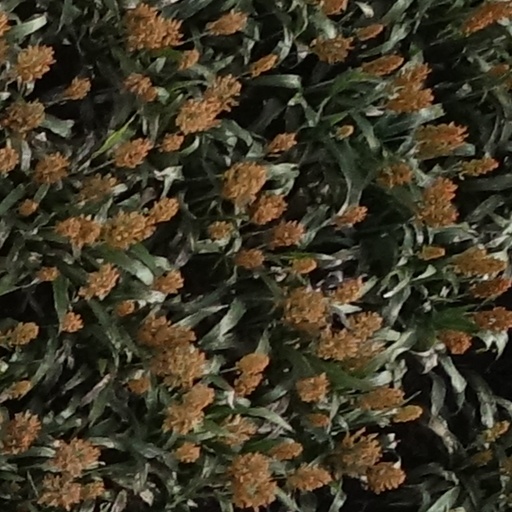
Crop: sorghum